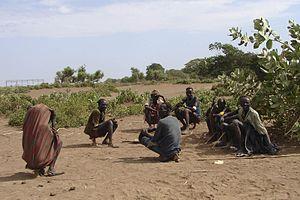
Les anciens à Omorate (Ethiopie)
Omorate est une petite ville d'Éthiopie, située dans la Région des nations, nationalités et peuples du Sud, sur l'Omo, à proximité du lac Turkana et de la frontière avec le Kenya.